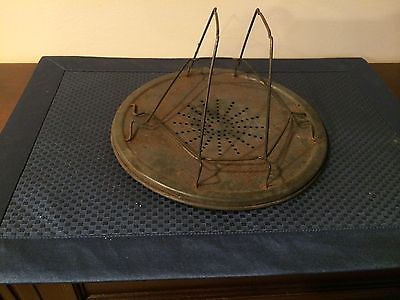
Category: toaster